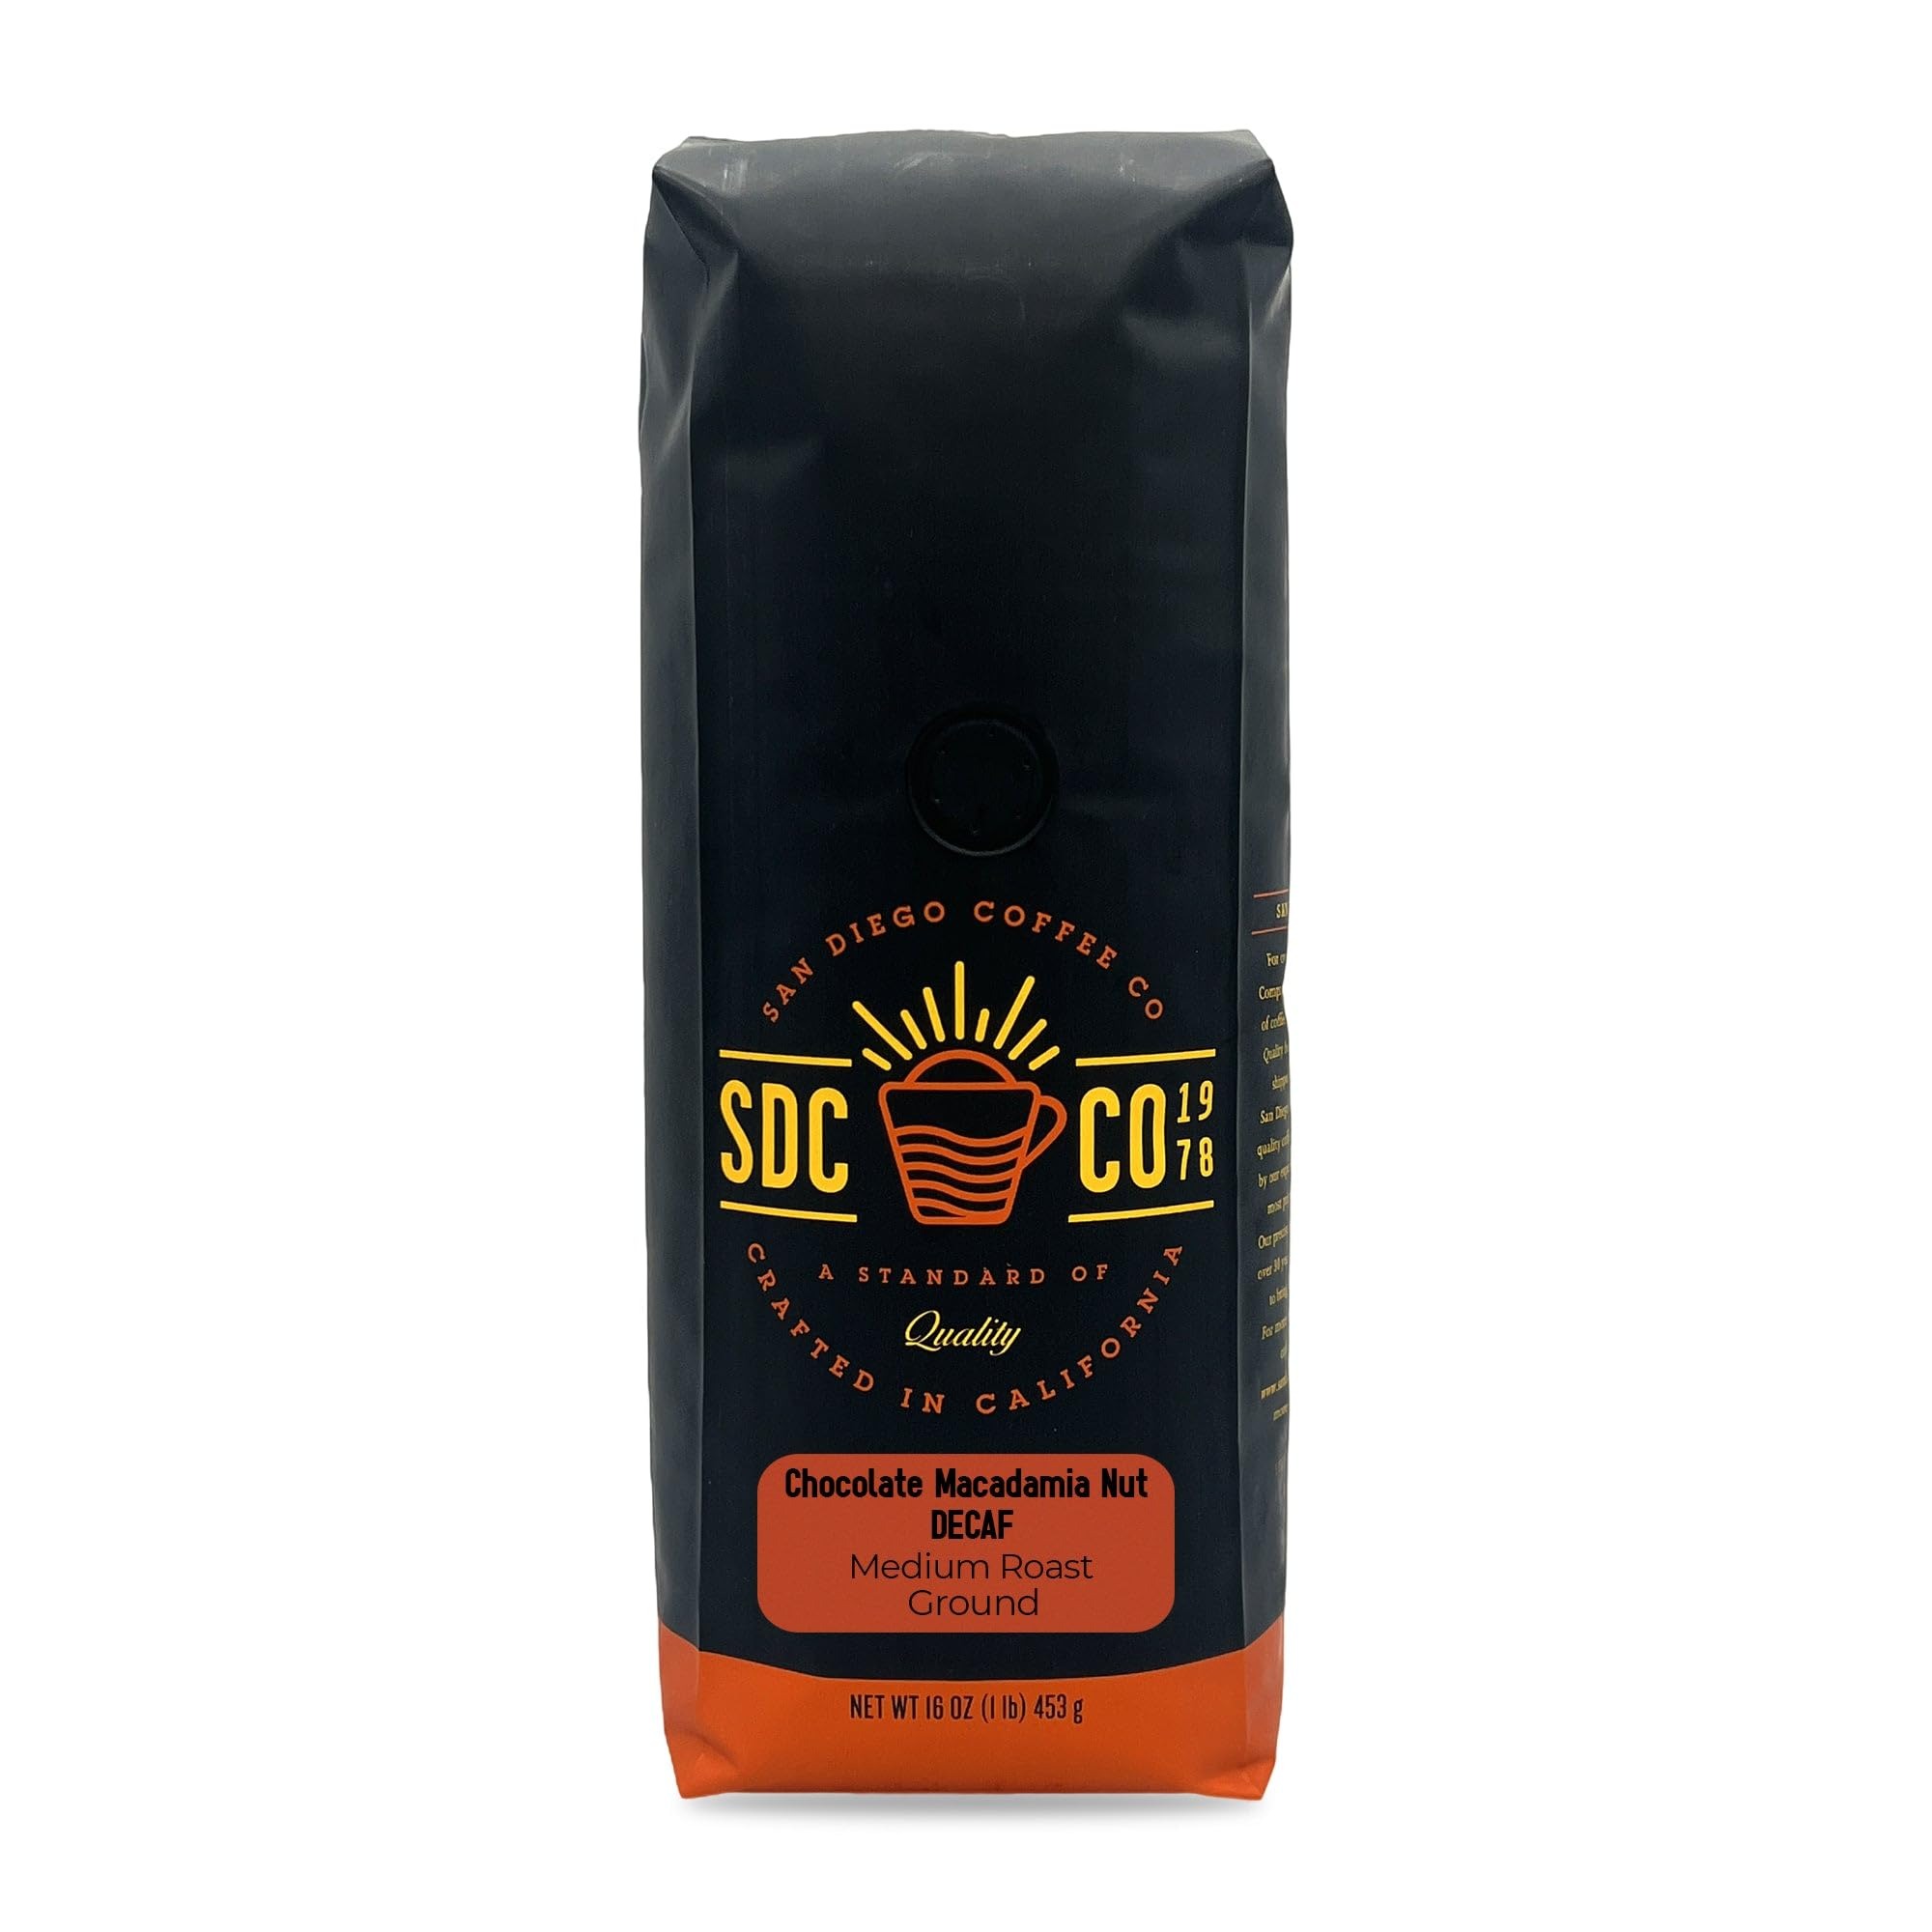
Item Name: San Diego Coffee Chocolate Macadamia Nut DECAF, Medium Roast, Ground Coffee, 16-Ounce Bag Café descafeinado molido tostado
Bullet Point 1: ENERGIZE ALL-DAY: Get ready for a long productive day ahead with our medium roast ground coffee.This Chocolate Macadamia Nut DECAF ground coffee will delight your senses and make you feel alive all day
Bullet Point 2: DIFFERENT WAYS TO MAKE COFFEE: Our coffee beans can be used in any coffee maker you like, whether it's a regular drip brew or a special coffee machine. This gives you the freedom to choose how you make your coffee just the way you like it.
Bullet Point 3: FOR THE PERFECT CUP OF COFFEE: Use 1 tablespoon of coffee grounds for every 6 ounces of water. You can change the amount of coffee to your flavor preference. Everyone is different.
Bullet Point 4: Convenient Bag Sizes: This coffee comes in a 1 pound (compared to 12- ounce competitors), 2 x 1 pound and 5-pound options, offering convenience and value. It's a generous supply that ensures you won't run out of your favorite coffee anytime soon and it’s a great option for gifting as well.
Bullet Point 5: Storage Guidelines: To maintain the freshness of your product, seal the bag tightly and store it in a cool, dry place away from both heat and cold. This ensures your product stays at its best.
Product Description: Decaf Chocolate Macadamia Nut Flavored Coffee is a combination of deeply rich chocolate notes with the nutty, buttery overtones of macadamia. We use only 100-Percent Arabica beans flavored with the highest quality flavoring and then roast to perfection. For over 40 years, San Diego Coffee Company has believed that a superior cup of coffee comes down to a simple recipe: Quality beans roasted to perfection and shipped quickly to your doorstep. San Diego Coffee starts with the highest quality coffee beans meticulously selected by our experienced team from the world's most prized coffee growing regions. Our precise roasting techniques, perfected over 40 years, preserve taste and freshness to bring you the best cup of coffee.
Value: 16.0
Unit: Ounce

Price: 19.03